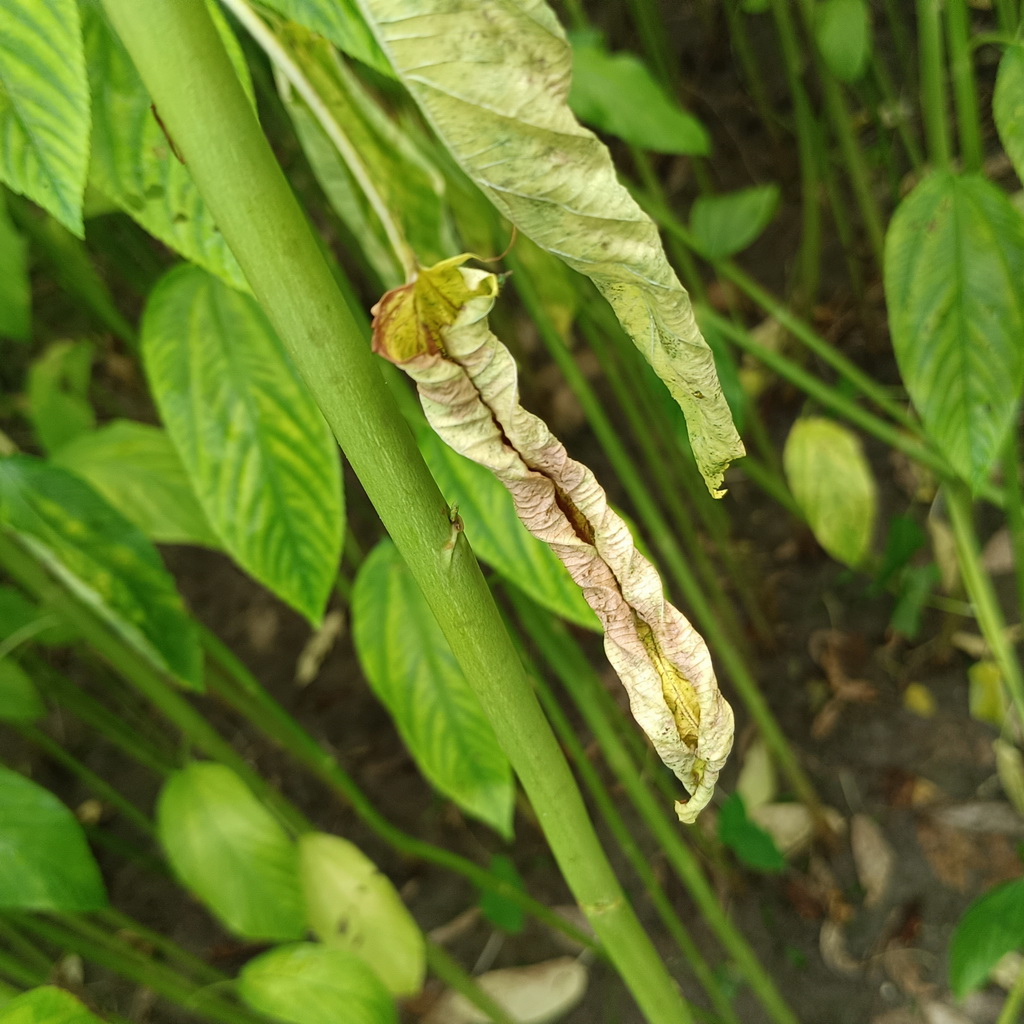
Label: Dieback